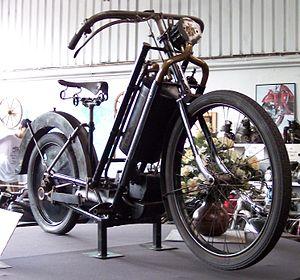
Marque de motos allemande, ayant commercialisé la première moto de série.